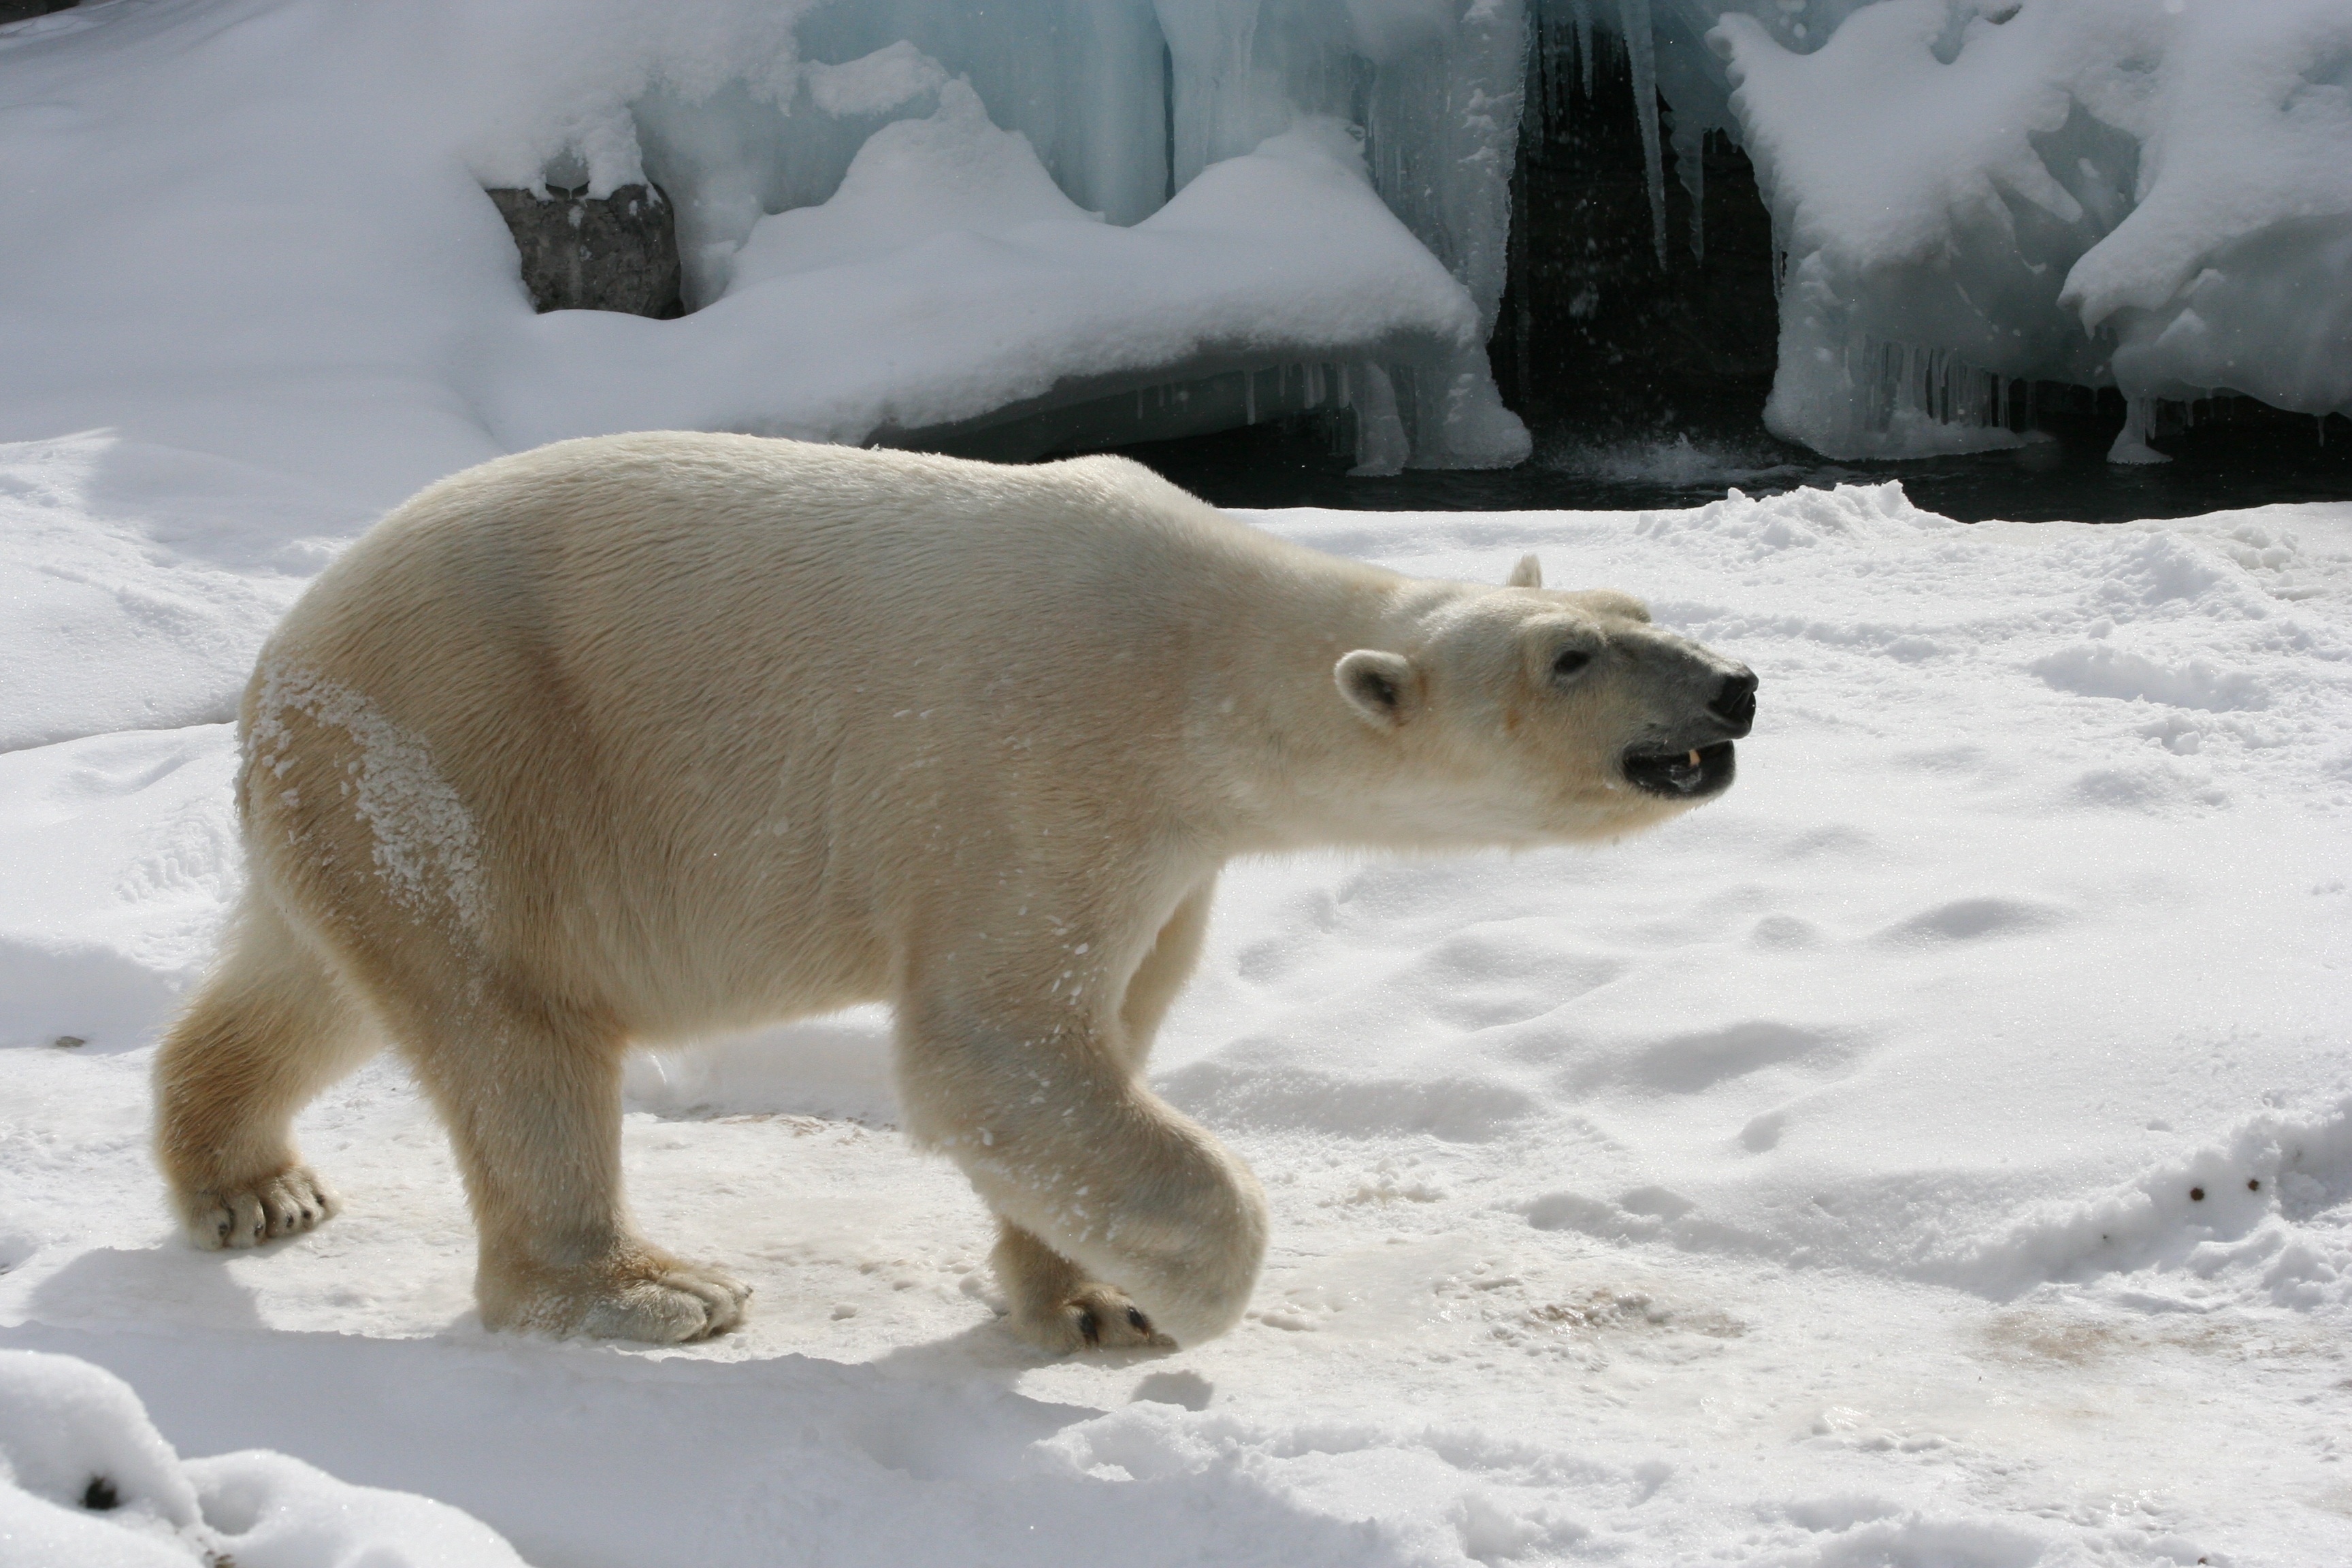
walking, snow, cold, winter, white, bear, wildlife, zoo, fur, mammal, predator, arctic, fauna, polar bear, vertebrate